HarperOne

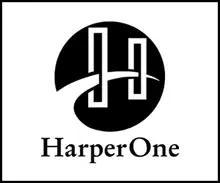

HarperOne is a publishing imprint of HarperCollins, specializing in books that aim to "transform, inspire, change lives, and influence cultural discussions." Under the original name of Harper San Francisco, the imprint was founded in 1977 by 13 employees of the New York City–based Harper & Row, who traveled west to San Francisco to be at the center of the New Age movement. Harper acquired the religious publisher Winston-Seabury from CBS in 1986. Harper San Francisco changed its name to HarperOne in 2006, and expanded its core book categories beyond religion and spirituality to include health and wellness and inspirational non-fiction.